Willesden Traction Maintenance Depot

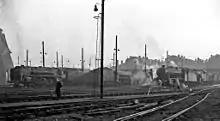
The original Willesden Locomotive Depot in November 1962

The original locomotive servicing facility at Willesden was on the south side of the main line, west of the station, which closed in 1965. It was replaced by the present facility.